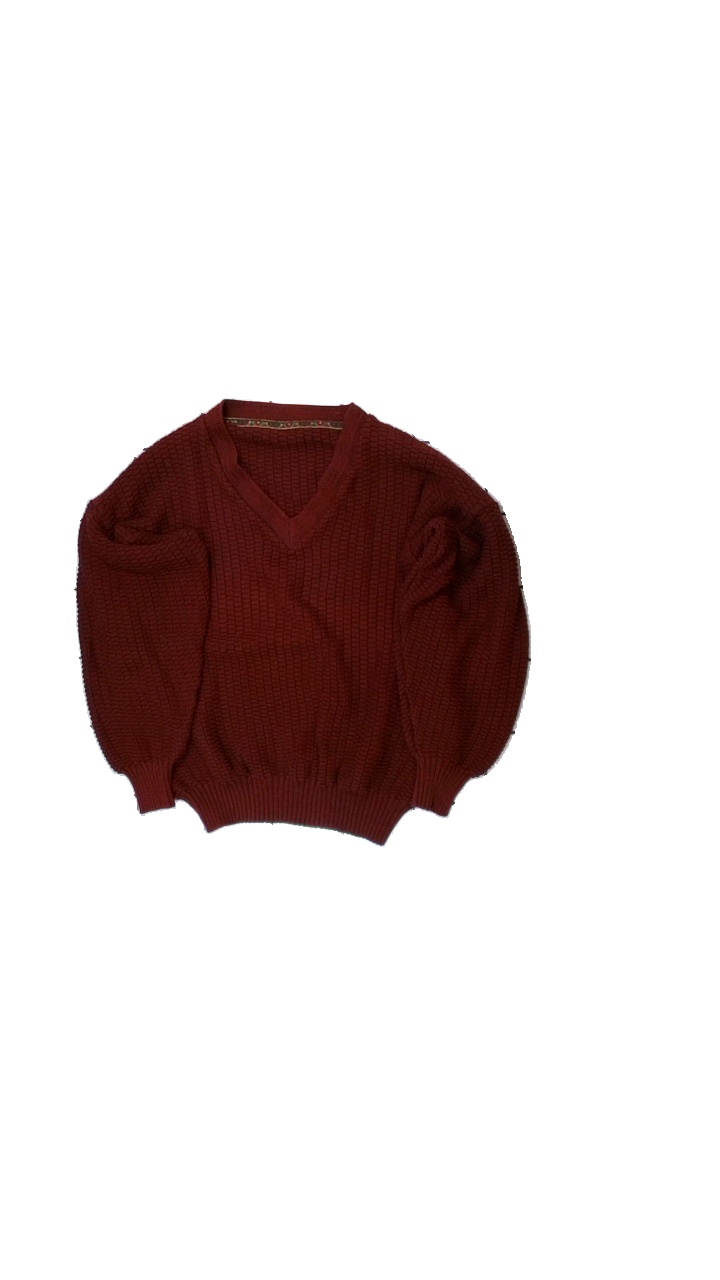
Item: Sweater (Ladies)
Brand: P.i
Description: Stickad sweater
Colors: Red
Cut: V-collar
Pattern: Other
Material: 54% akryl 46% bomull
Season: All
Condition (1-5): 4
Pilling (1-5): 4
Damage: nopprigt
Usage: Reuse
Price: <50